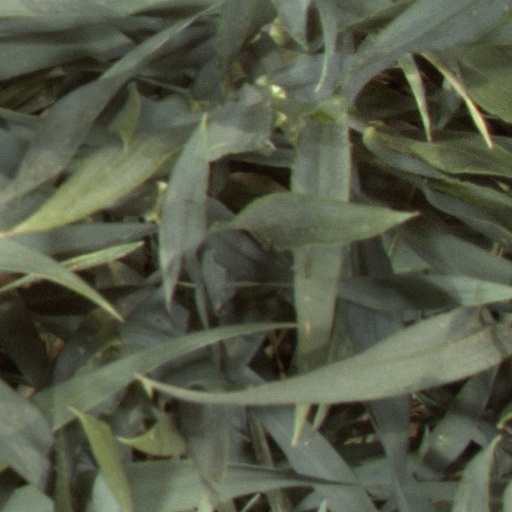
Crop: wheat